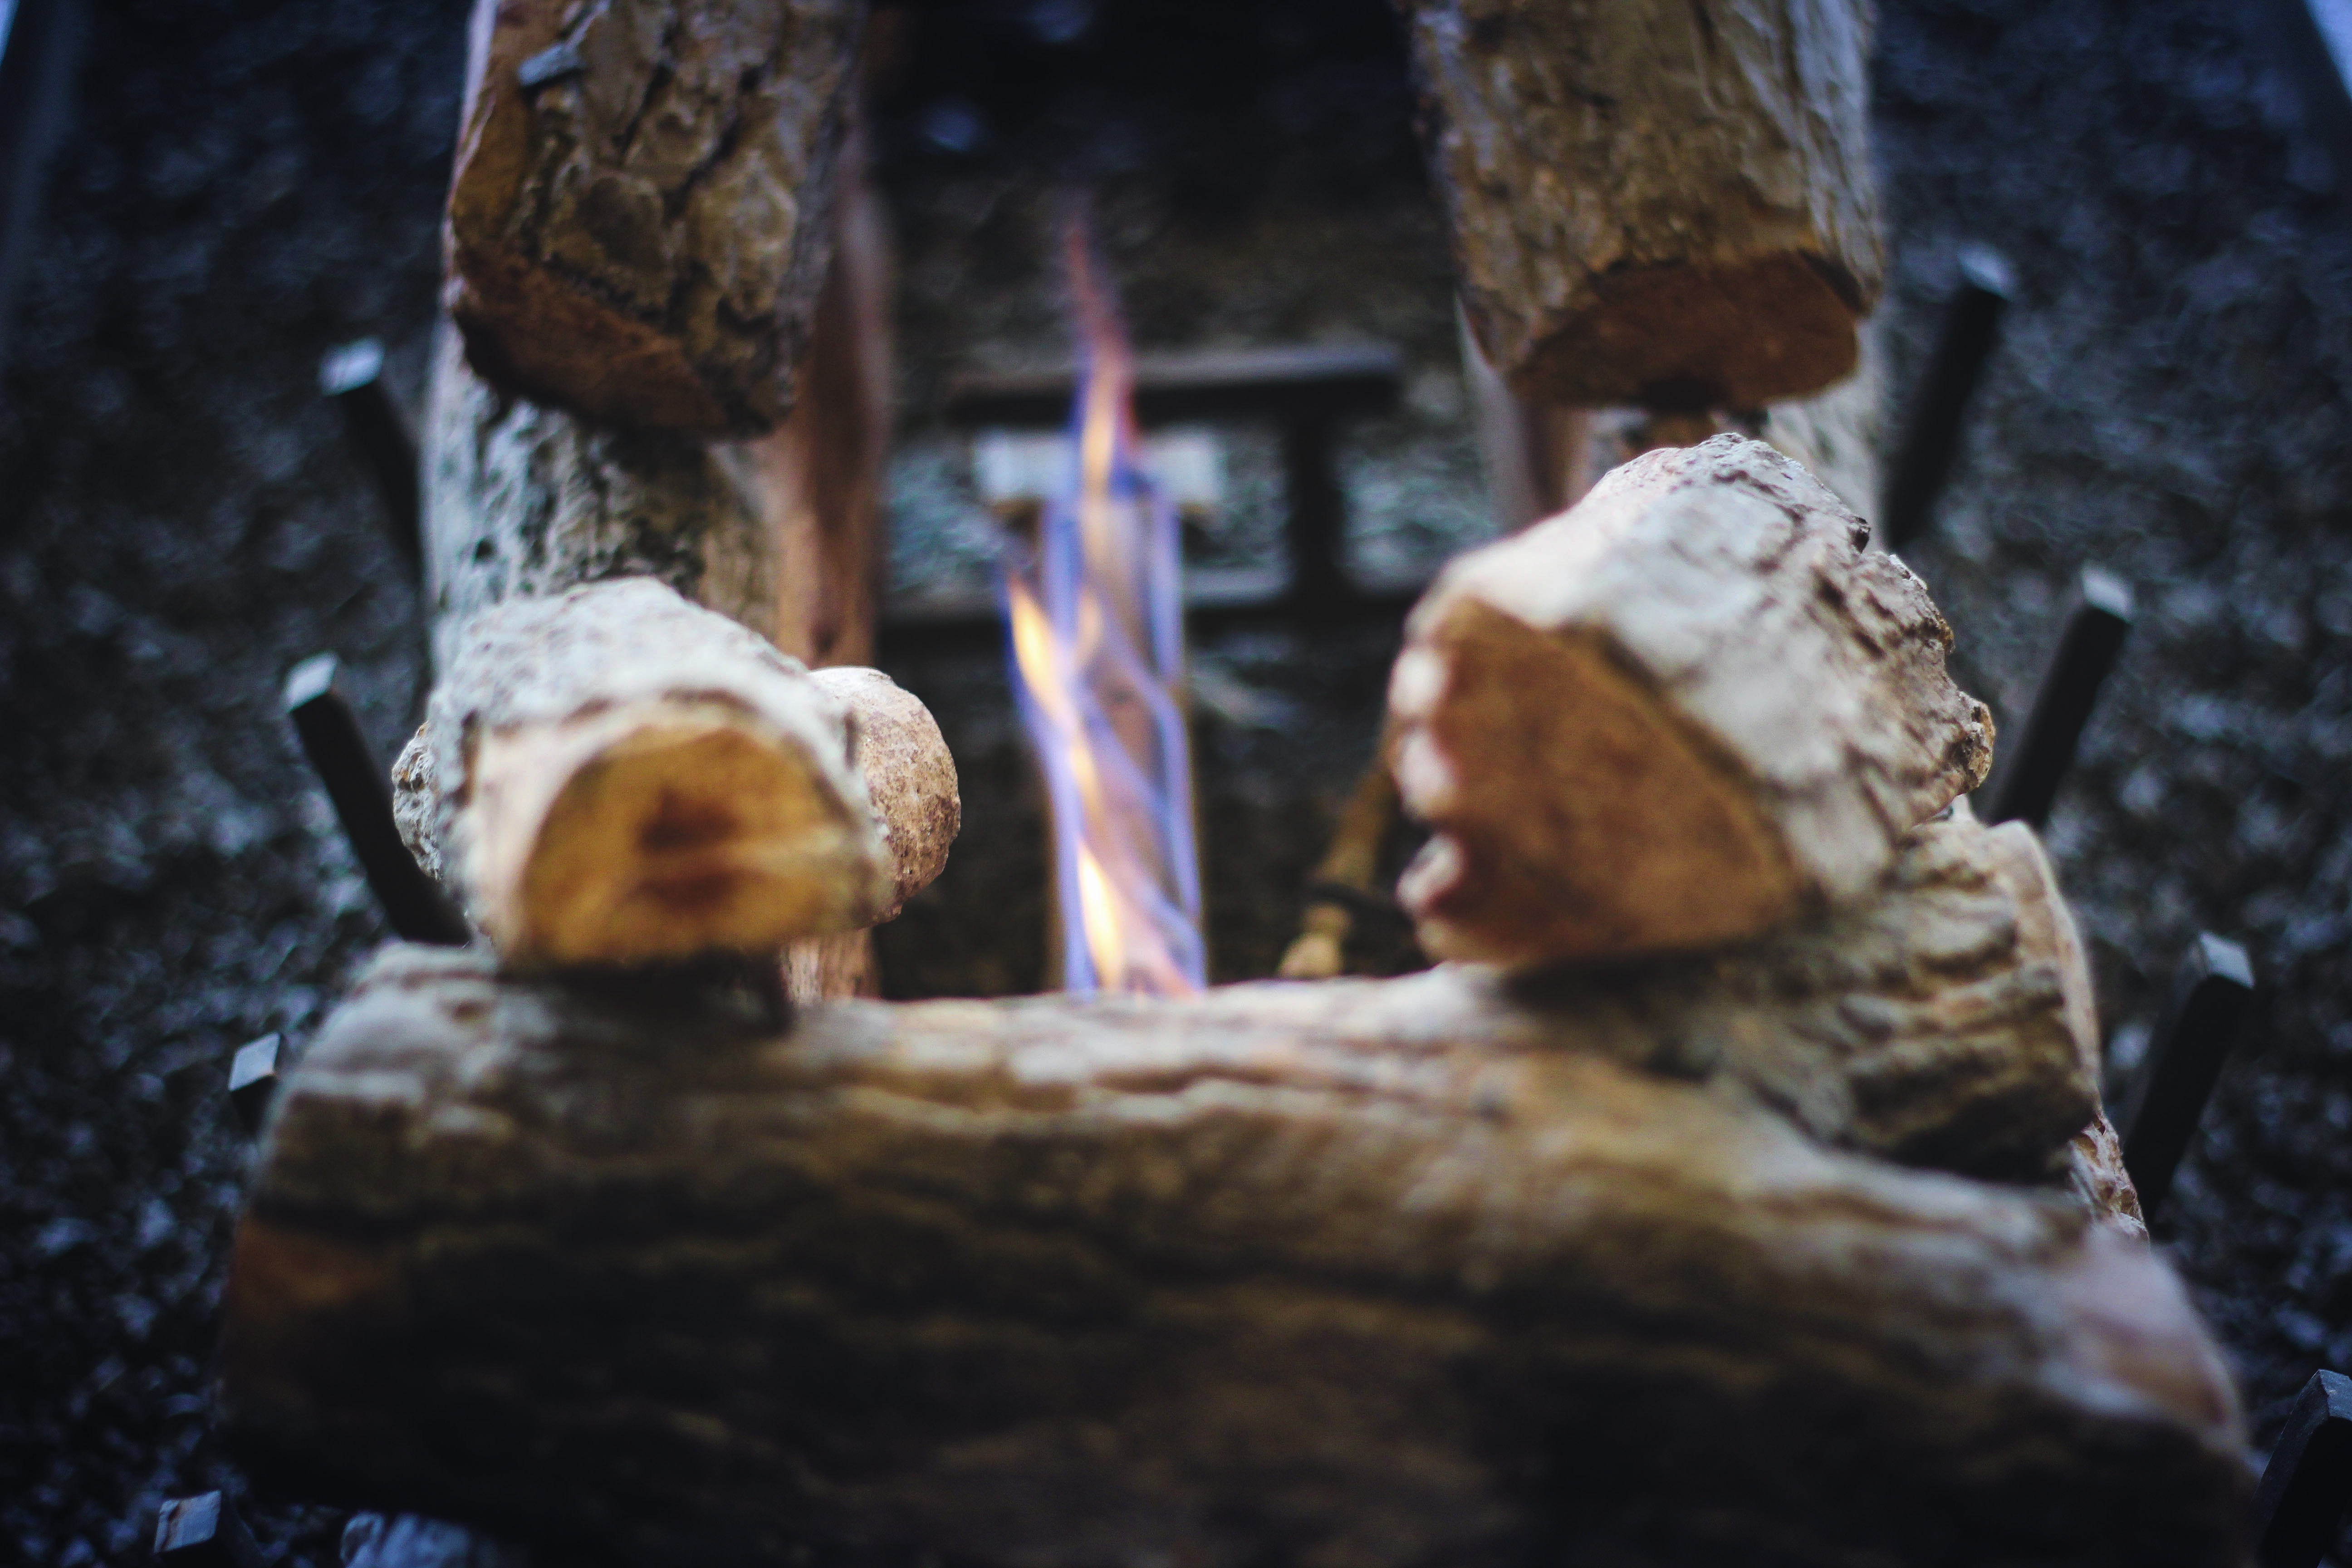
rock, wood, sculpture, temple, carving, ancient history